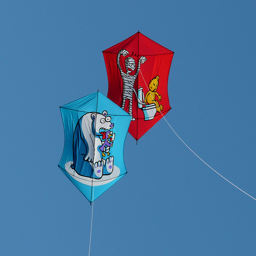
A sky photo with two kites in the sky on a sunny day.
A set of kites that are flying in the air.
A red and blue kite flying next to each other.
Cartoon kites are being flown in a clear blue sky.
Red and blue kites flying beneath a blue sky.